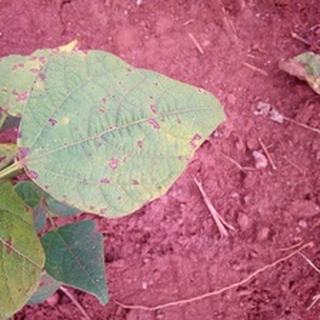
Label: bean_angular_leaf_spot